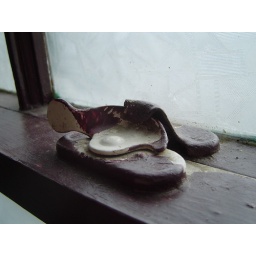
Old style window latch in Pierson guest bathroom